Iwona Blazwick

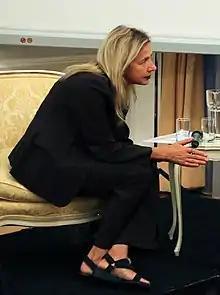
Blazwick in 2017

Iwona Maria Blazwick OBE is a British curator and writer. She is currently lead curator of the Wadi Al Fann Al-'Ula Royal Commission. She was the Director of the Whitechapel Art Gallery in London from 2001 to 2022. She has curated and commissioned over 100 exhibitions across the UK and internationally, giving many emerging artists their first solo shows including, Peter Doig, Damien Hirst, Barbara Kruger, Cirstina Iglesias, Julian Opie, Clifford Possum Tjapaltjarri and Fiona Ray. She supports the careers of young artists.